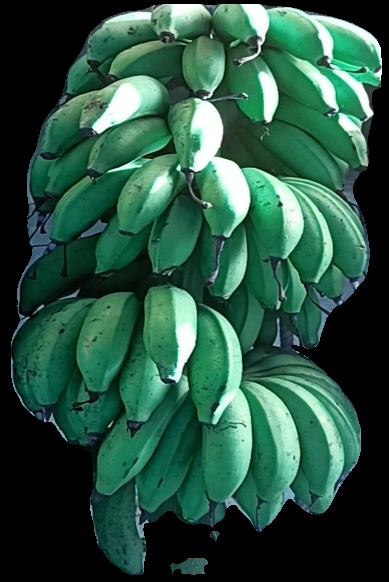
Variety: rasbale
Grade: grade2